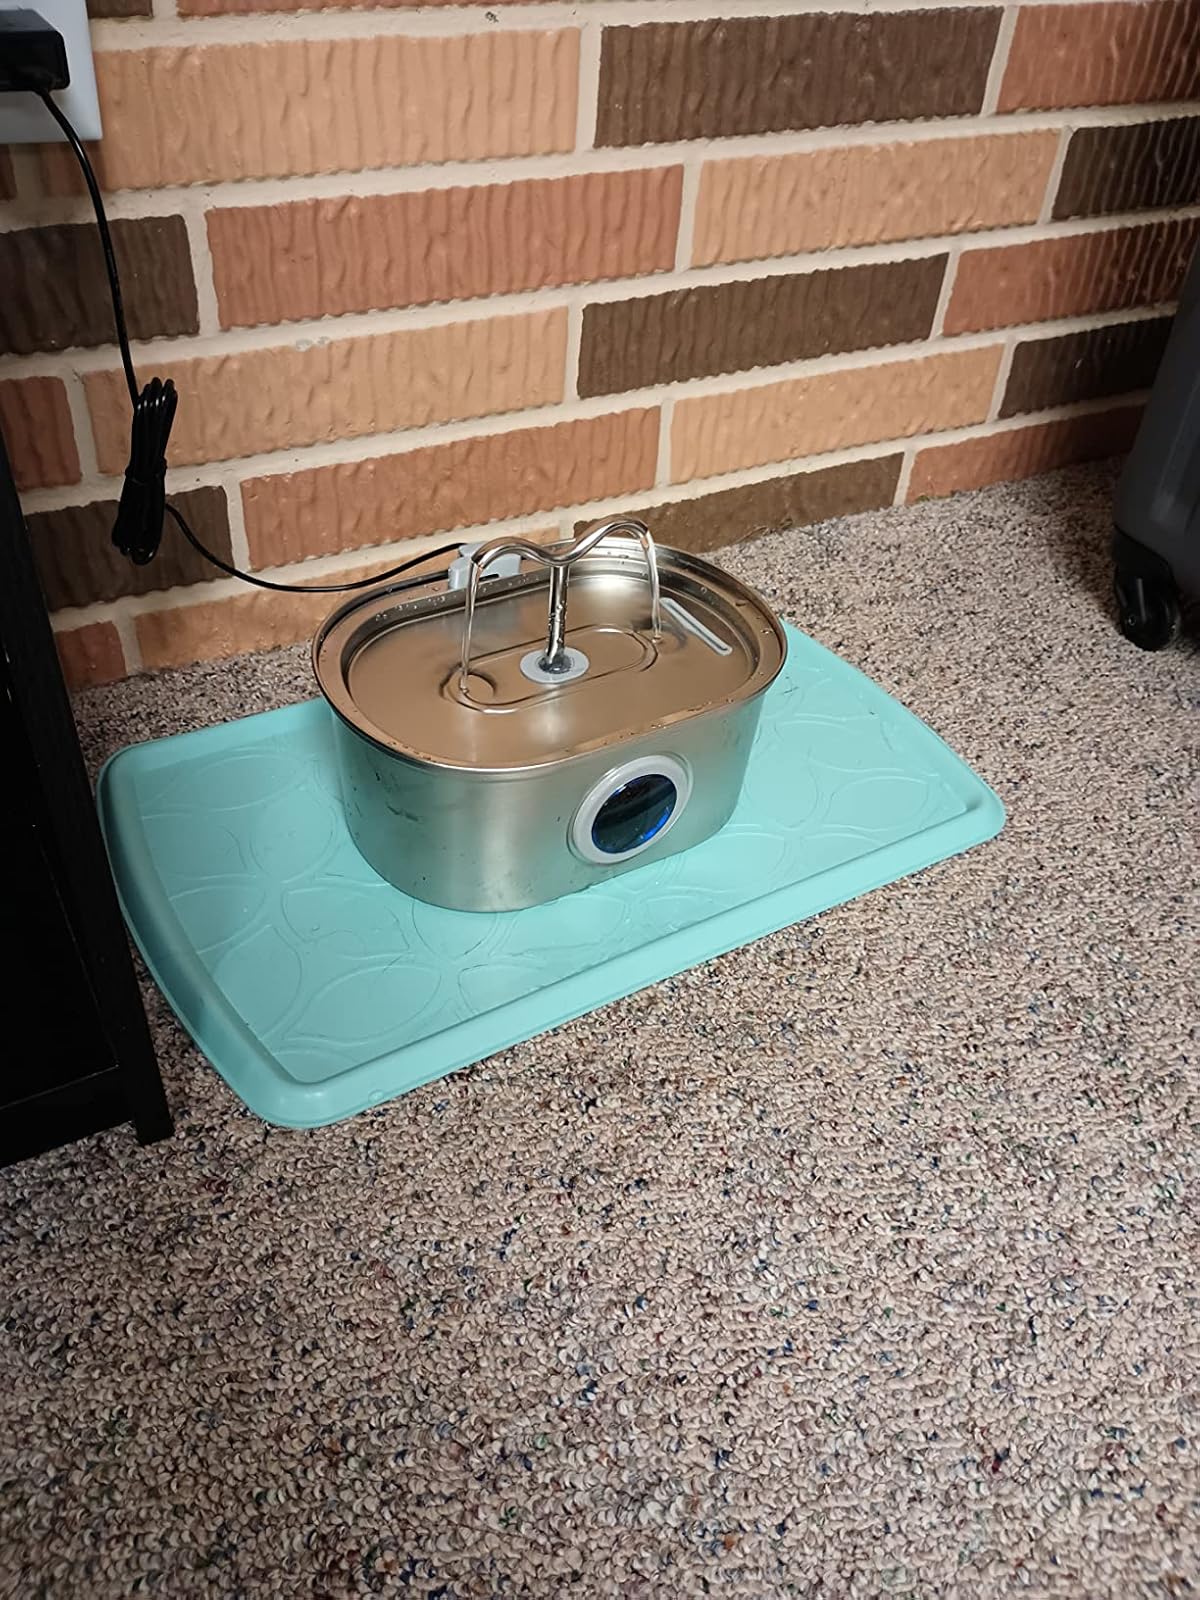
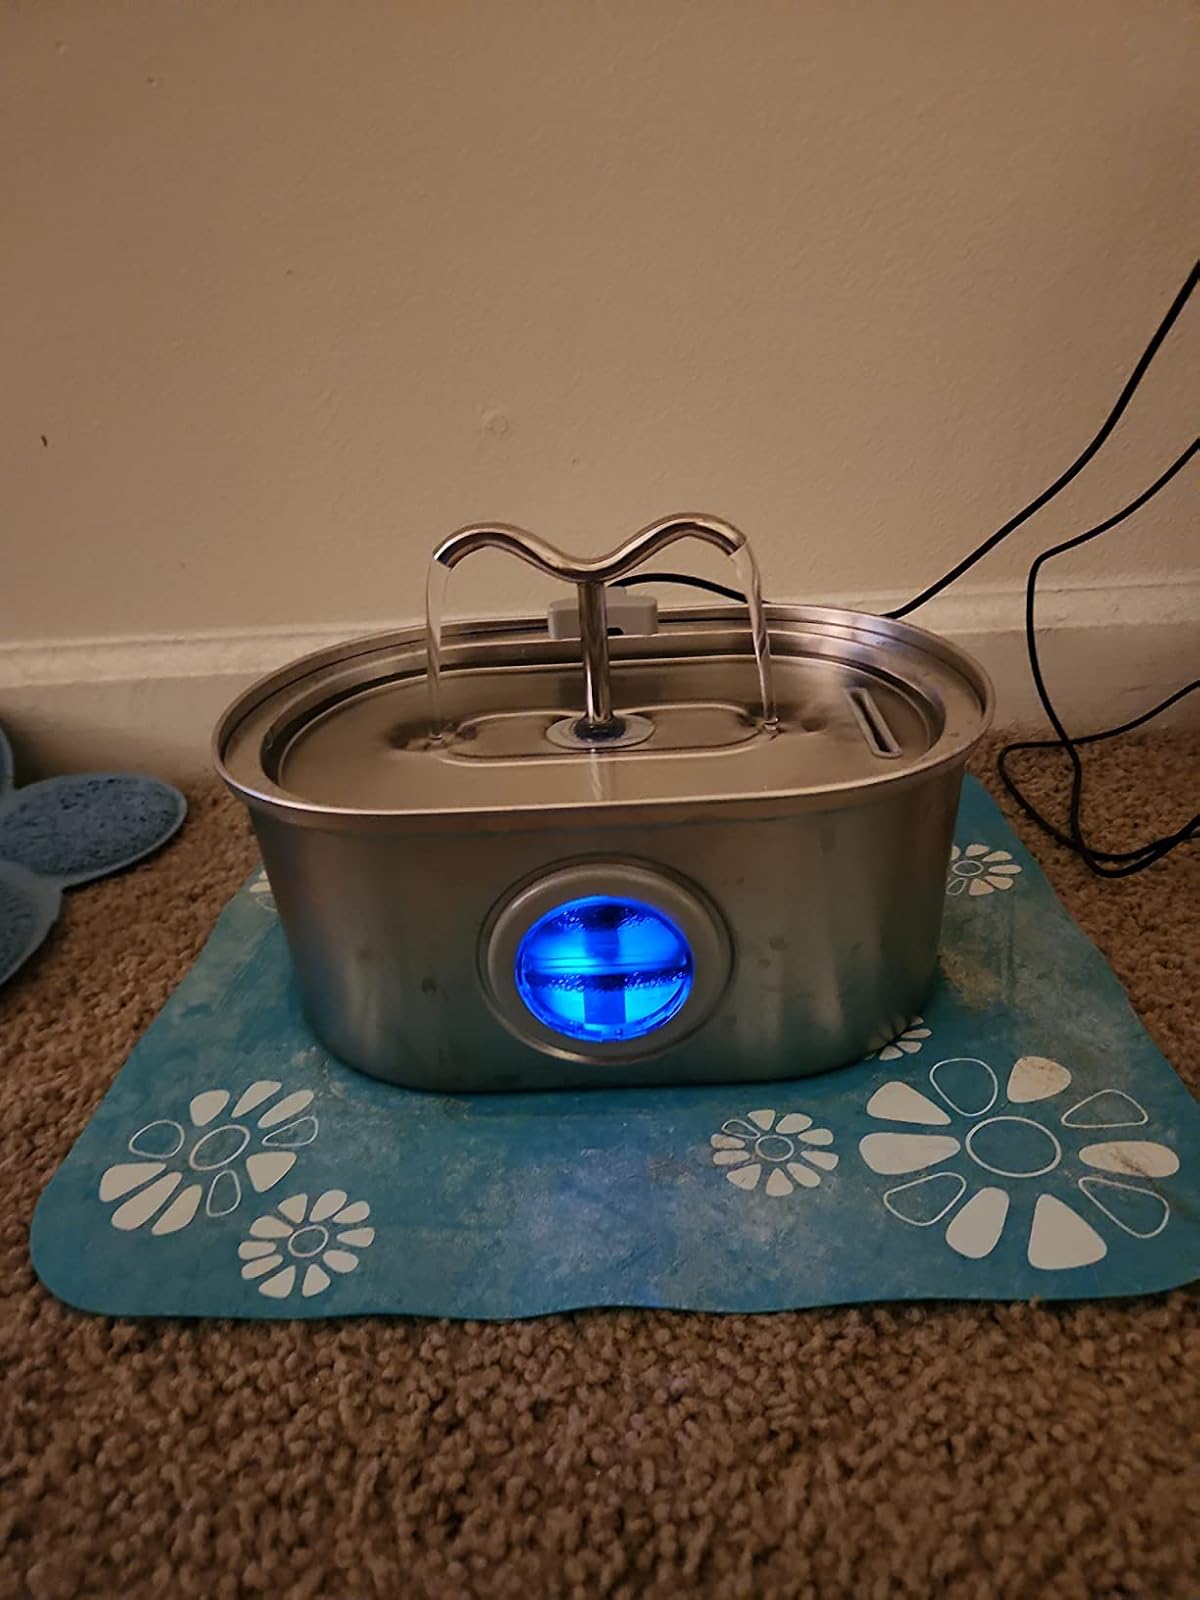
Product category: items_bowl
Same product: yes